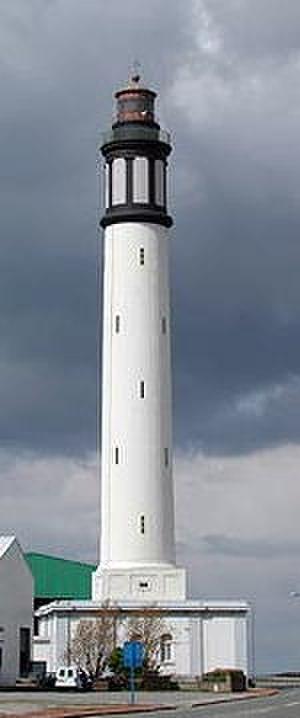
Cette liste recense les phares et quelques-uns des feux balisant les côtes de France.
Le musée portuaire de Dunkerque est un musée maritime et un musée de société, situé dans un lieu édifié en 1868 qui abritait autrefois un entrepôt de tabac, le magasin Bourdon. Il est né en 1992 de l'initiative d'anciens dockers qui dès les années 1970 avaient entrepris de réunir et conserver des témoignages de leur métier et de leur milieu. Constitué essentiellement d’outils traditionnels de dockers, il s’agissait donc au départ d’un musée professionnel qui s’est enrichi et considérablement développé par la suite. Les collections initiales ont ainsi été complétées par les acquisitions du musée et les dépôts, principalement de la chambre de commerce de Dunkerque et du musée des Beaux-Arts de la ville.